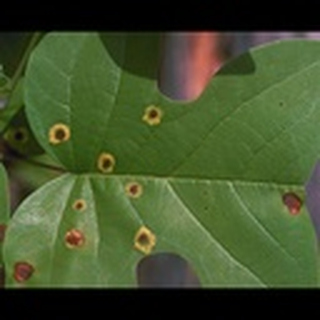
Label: cotton_target_spot